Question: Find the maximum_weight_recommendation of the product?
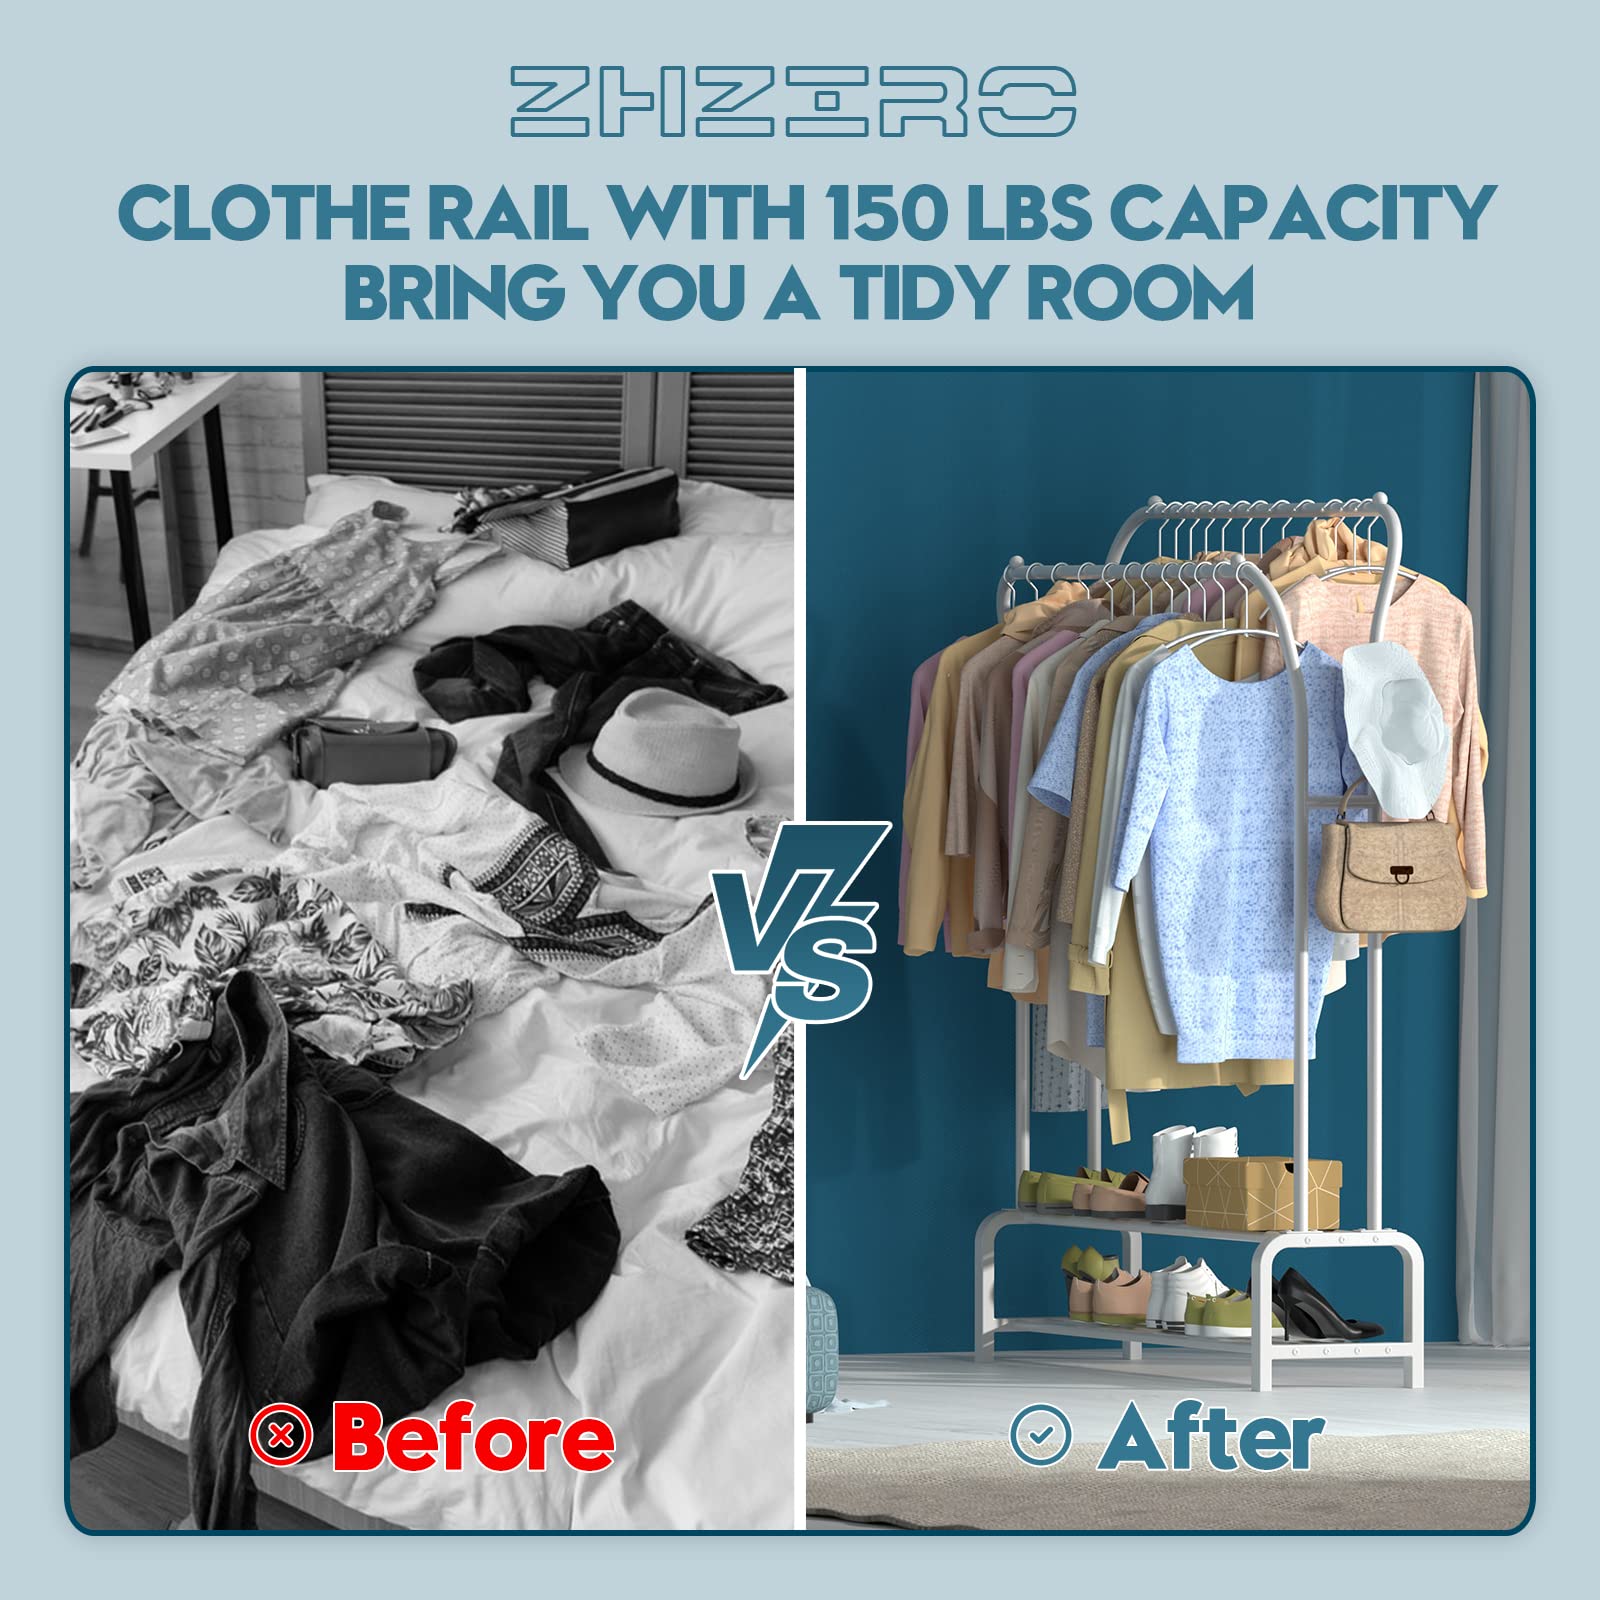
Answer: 150 pound